Silvia Navarro

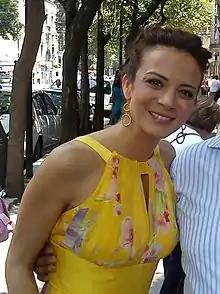
Navarro in Mexico City in 2013

In 2007, after three years of absence from telenovelas, Navarro returns to Azteca to star in "Montecristo". The same year, she joined the cast of the play "Chicas católicas", which tell the story of several girls between age 6 and 12, who begin to discover the life, and star in the film "Amor letra por letra" alongside Plutarco Haza.